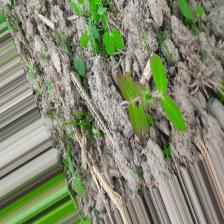
Label: Lentil Rust